Jill Valentine

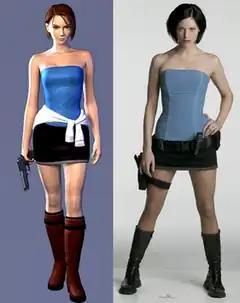
A comparison of a computer graphics model with a live model, dressed in a similar costume. They both wear knee-high boots, a black miniskirt and a blue tube top

The character appears in several "Resident Evil" films. She was scheduled to be the protagonist of the first "Resident Evil" movie (2002), under the direction of George A. Romero. When Paul W. S. Anderson took over from Romero, he created a new character for the film series: Alice, played by Milla Jovovich. Jill appears in the 2004 sequel, "", as a disgraced police officer who escapes the ruins of Raccoon City with the help of Alice and other survivors. Her outfit in the film is based on her clothing from "Resident Evil 3". Anderson considered describing the costume as an undercover outfit, and Jovovich suggested a heat wave as the explanation. Anderson eventually decided to ignore the issue altogether, saying that people who criticized her attire "probably shouldn't be watching a "Resident Evil" movie [at all]."